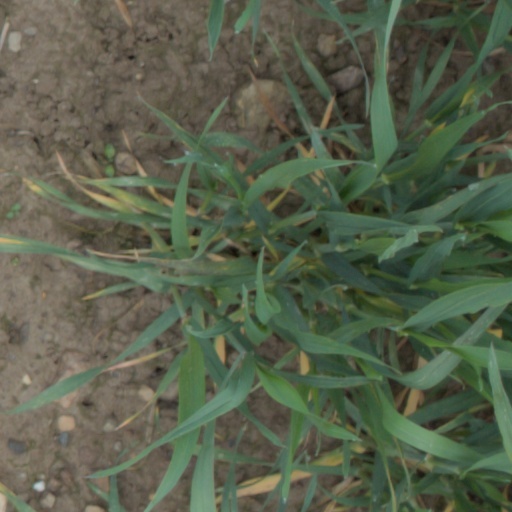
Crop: wheat